Ape Escape (Japanese TV series)

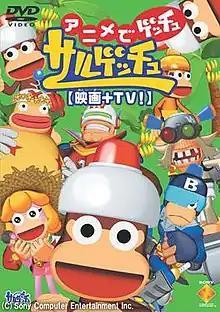
The complete collection DVD box art

Ape Escape, known in Japan as , is a series of computer-generated anime shorts produced by Shogakukan Music & Digital Entertainment and Sony Computer Entertainment for TV Tokyo in 2002. It is based on the "Ape Escape" video game series, with the characters and designs based on "Ape Escape 2" in particular. The series consists of 76 45-second shorts that aired as part of the "Oha Suta" variety program in Japan. In 2004, three of these shorts were dubbed into English and aired in the inaugural Nicktoons Film Festival. One of the festival's founders, Frederator Studios, would later produce their own series of "Ape Escape" shorts in 2009.